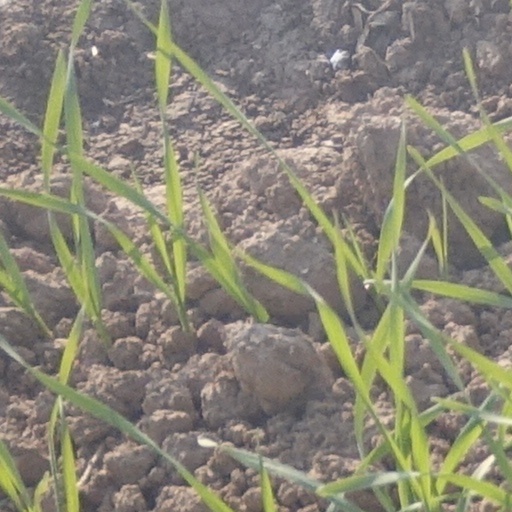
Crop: wheat